Venus (mythology)

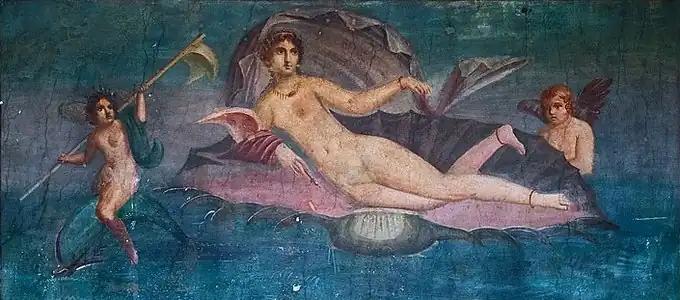
Venus rising from the sea, alluding to the birth-myth of Greek Aphrodite. From a garden wall at the Casa della Venere in conchiglia, Pompeii. Before AD 79

Venus is a Roman goddess whose functions encompass love, beauty, desire, sex, fertility, prosperity, and victory. In Roman mythology, she was the ancestor of the Roman people through her son, Aeneas, who survived the fall of Troy and fled to Italy. Julius Caesar claimed her as his ancestor. Venus was central to many religious festivals, and was revered in Roman religion under numerous cult titles.